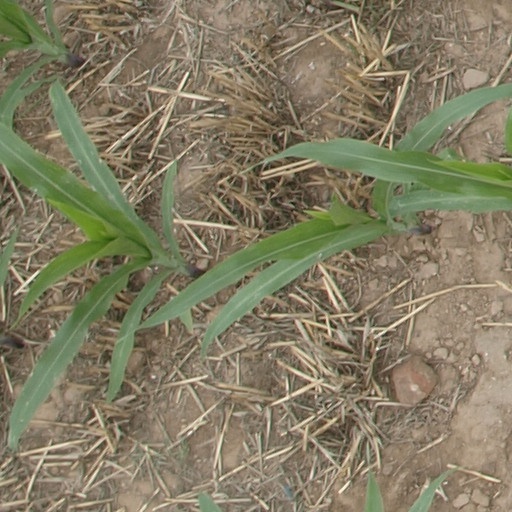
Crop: maize; corn